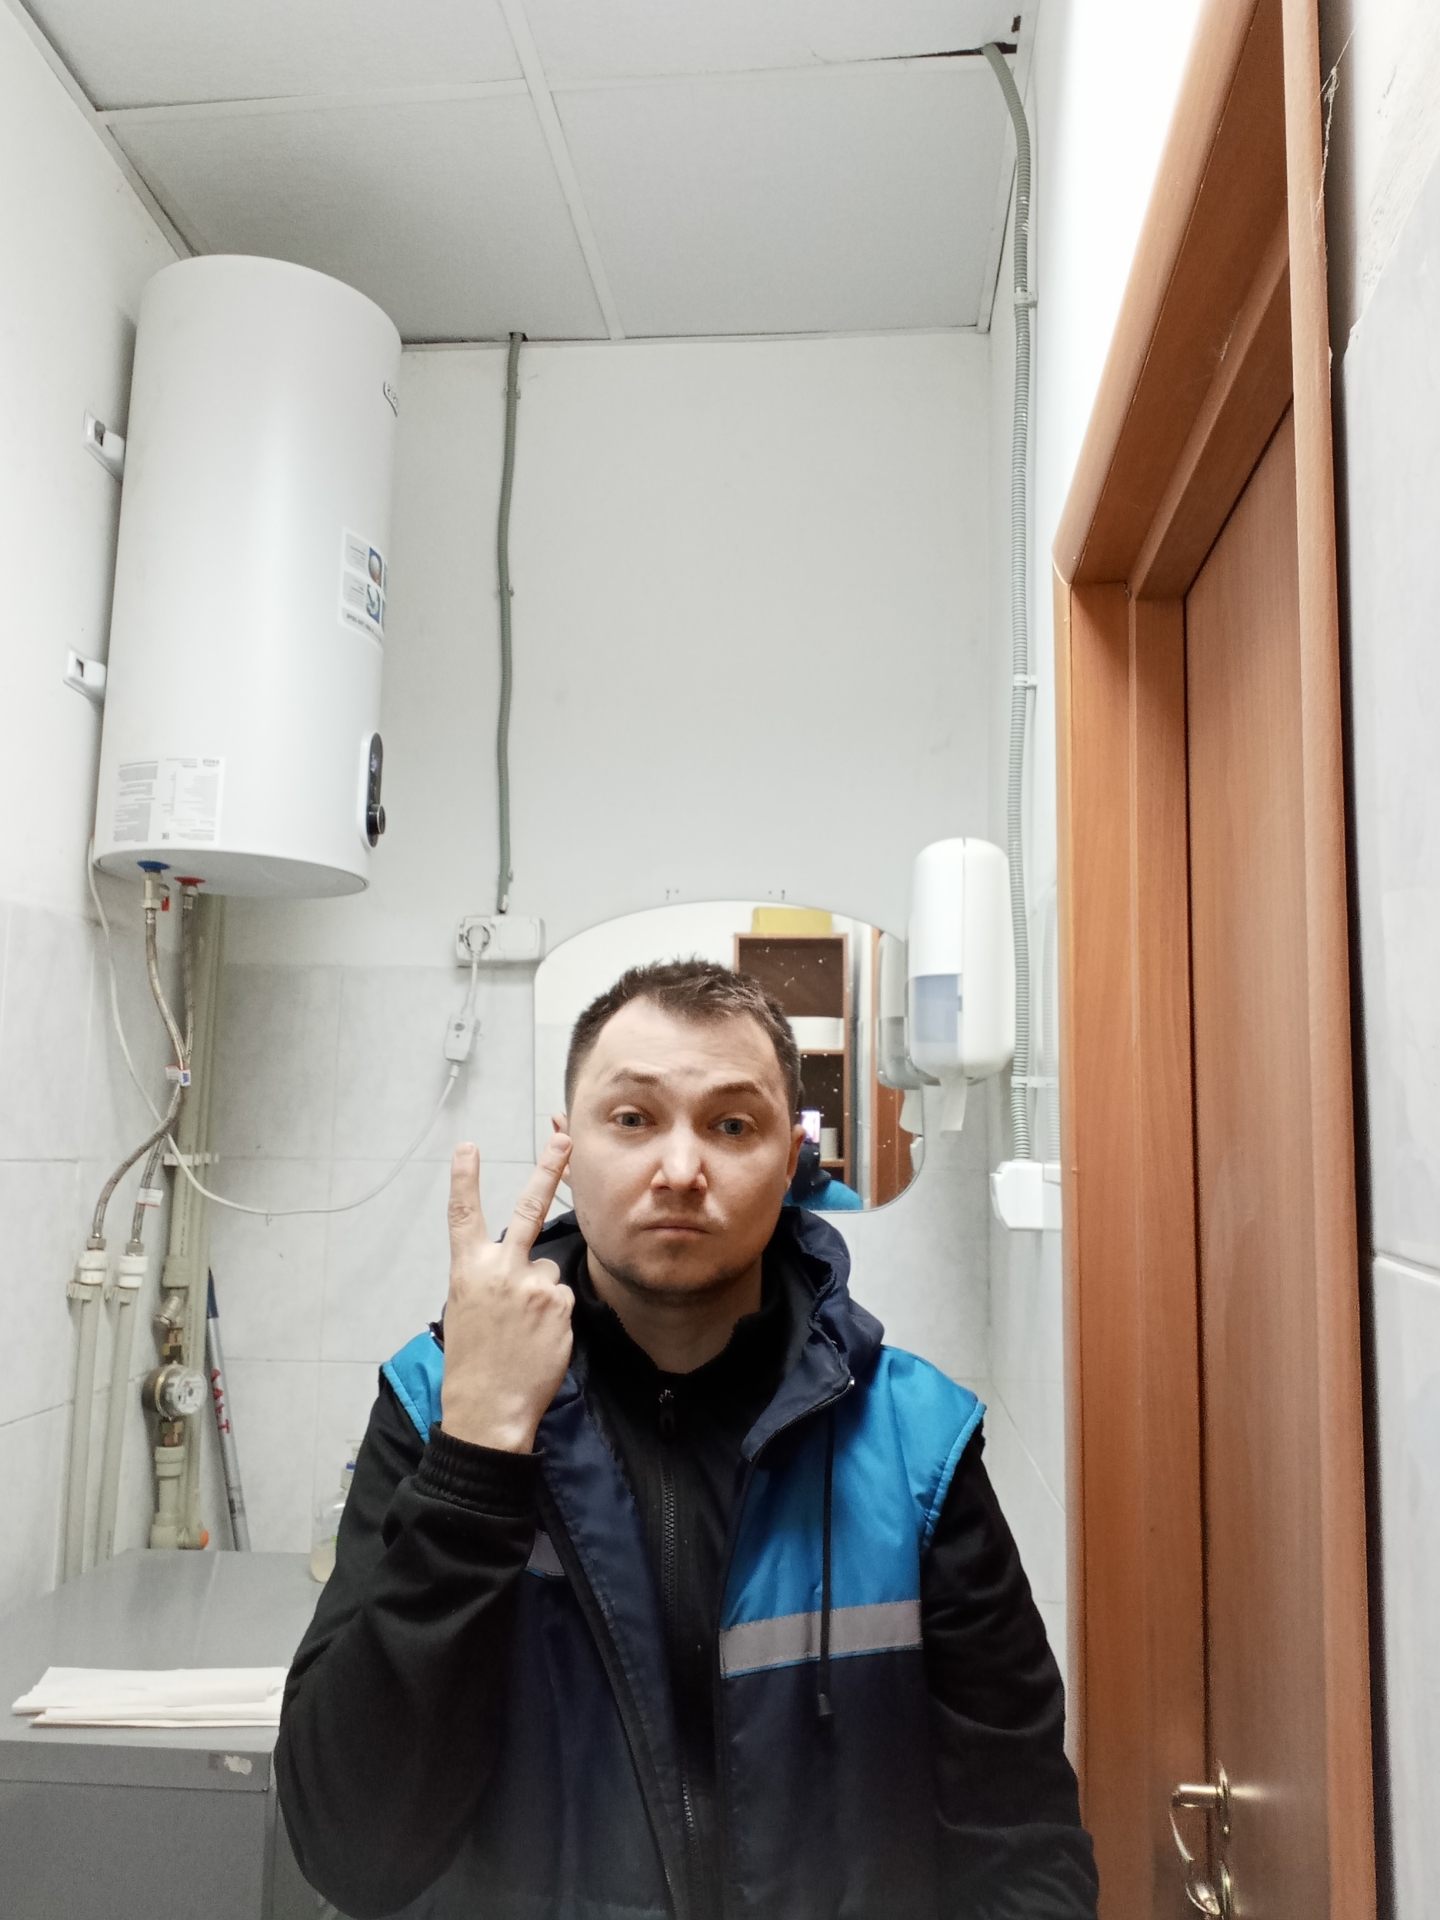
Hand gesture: peace_inverted